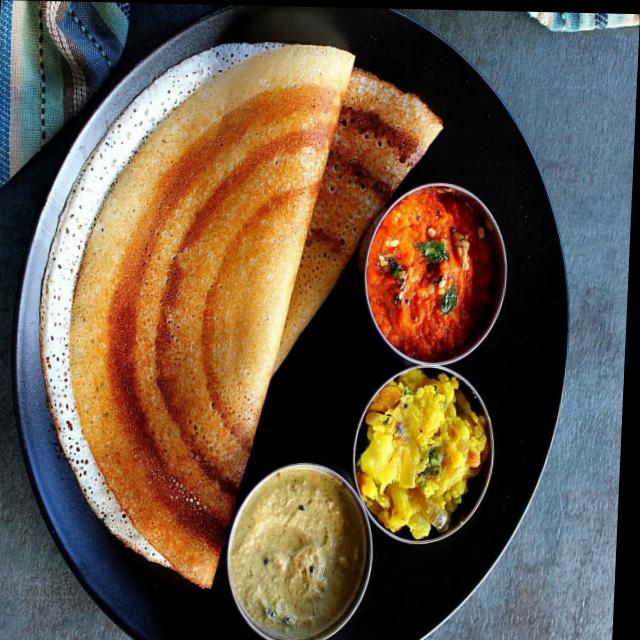
Dish: coconut_chutney